National Capital Region (Canada)

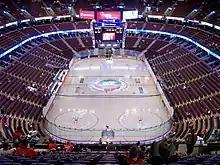
Canadian Tire Centre in Kanata, in the western part of the City of Ottawa

The National Capital Commission (NCC) is a corporation established by the Canadian government in 1959 to manage federal buildings and land within the National Capital Region (NCR). While the NCR is not a separate political jurisdiction, the NCC has a mandate to develop the region into a source of pride and unity for Canadians by engaging in political, cultural, and land use planning matters that are typically powers reserved for the provincial government under the Constitution of Canada. In the Supreme Court of Canada case of "Munro v. National Capital Commission", it was determined that the NCC has authority to be involved in zoning matters in the NCR.